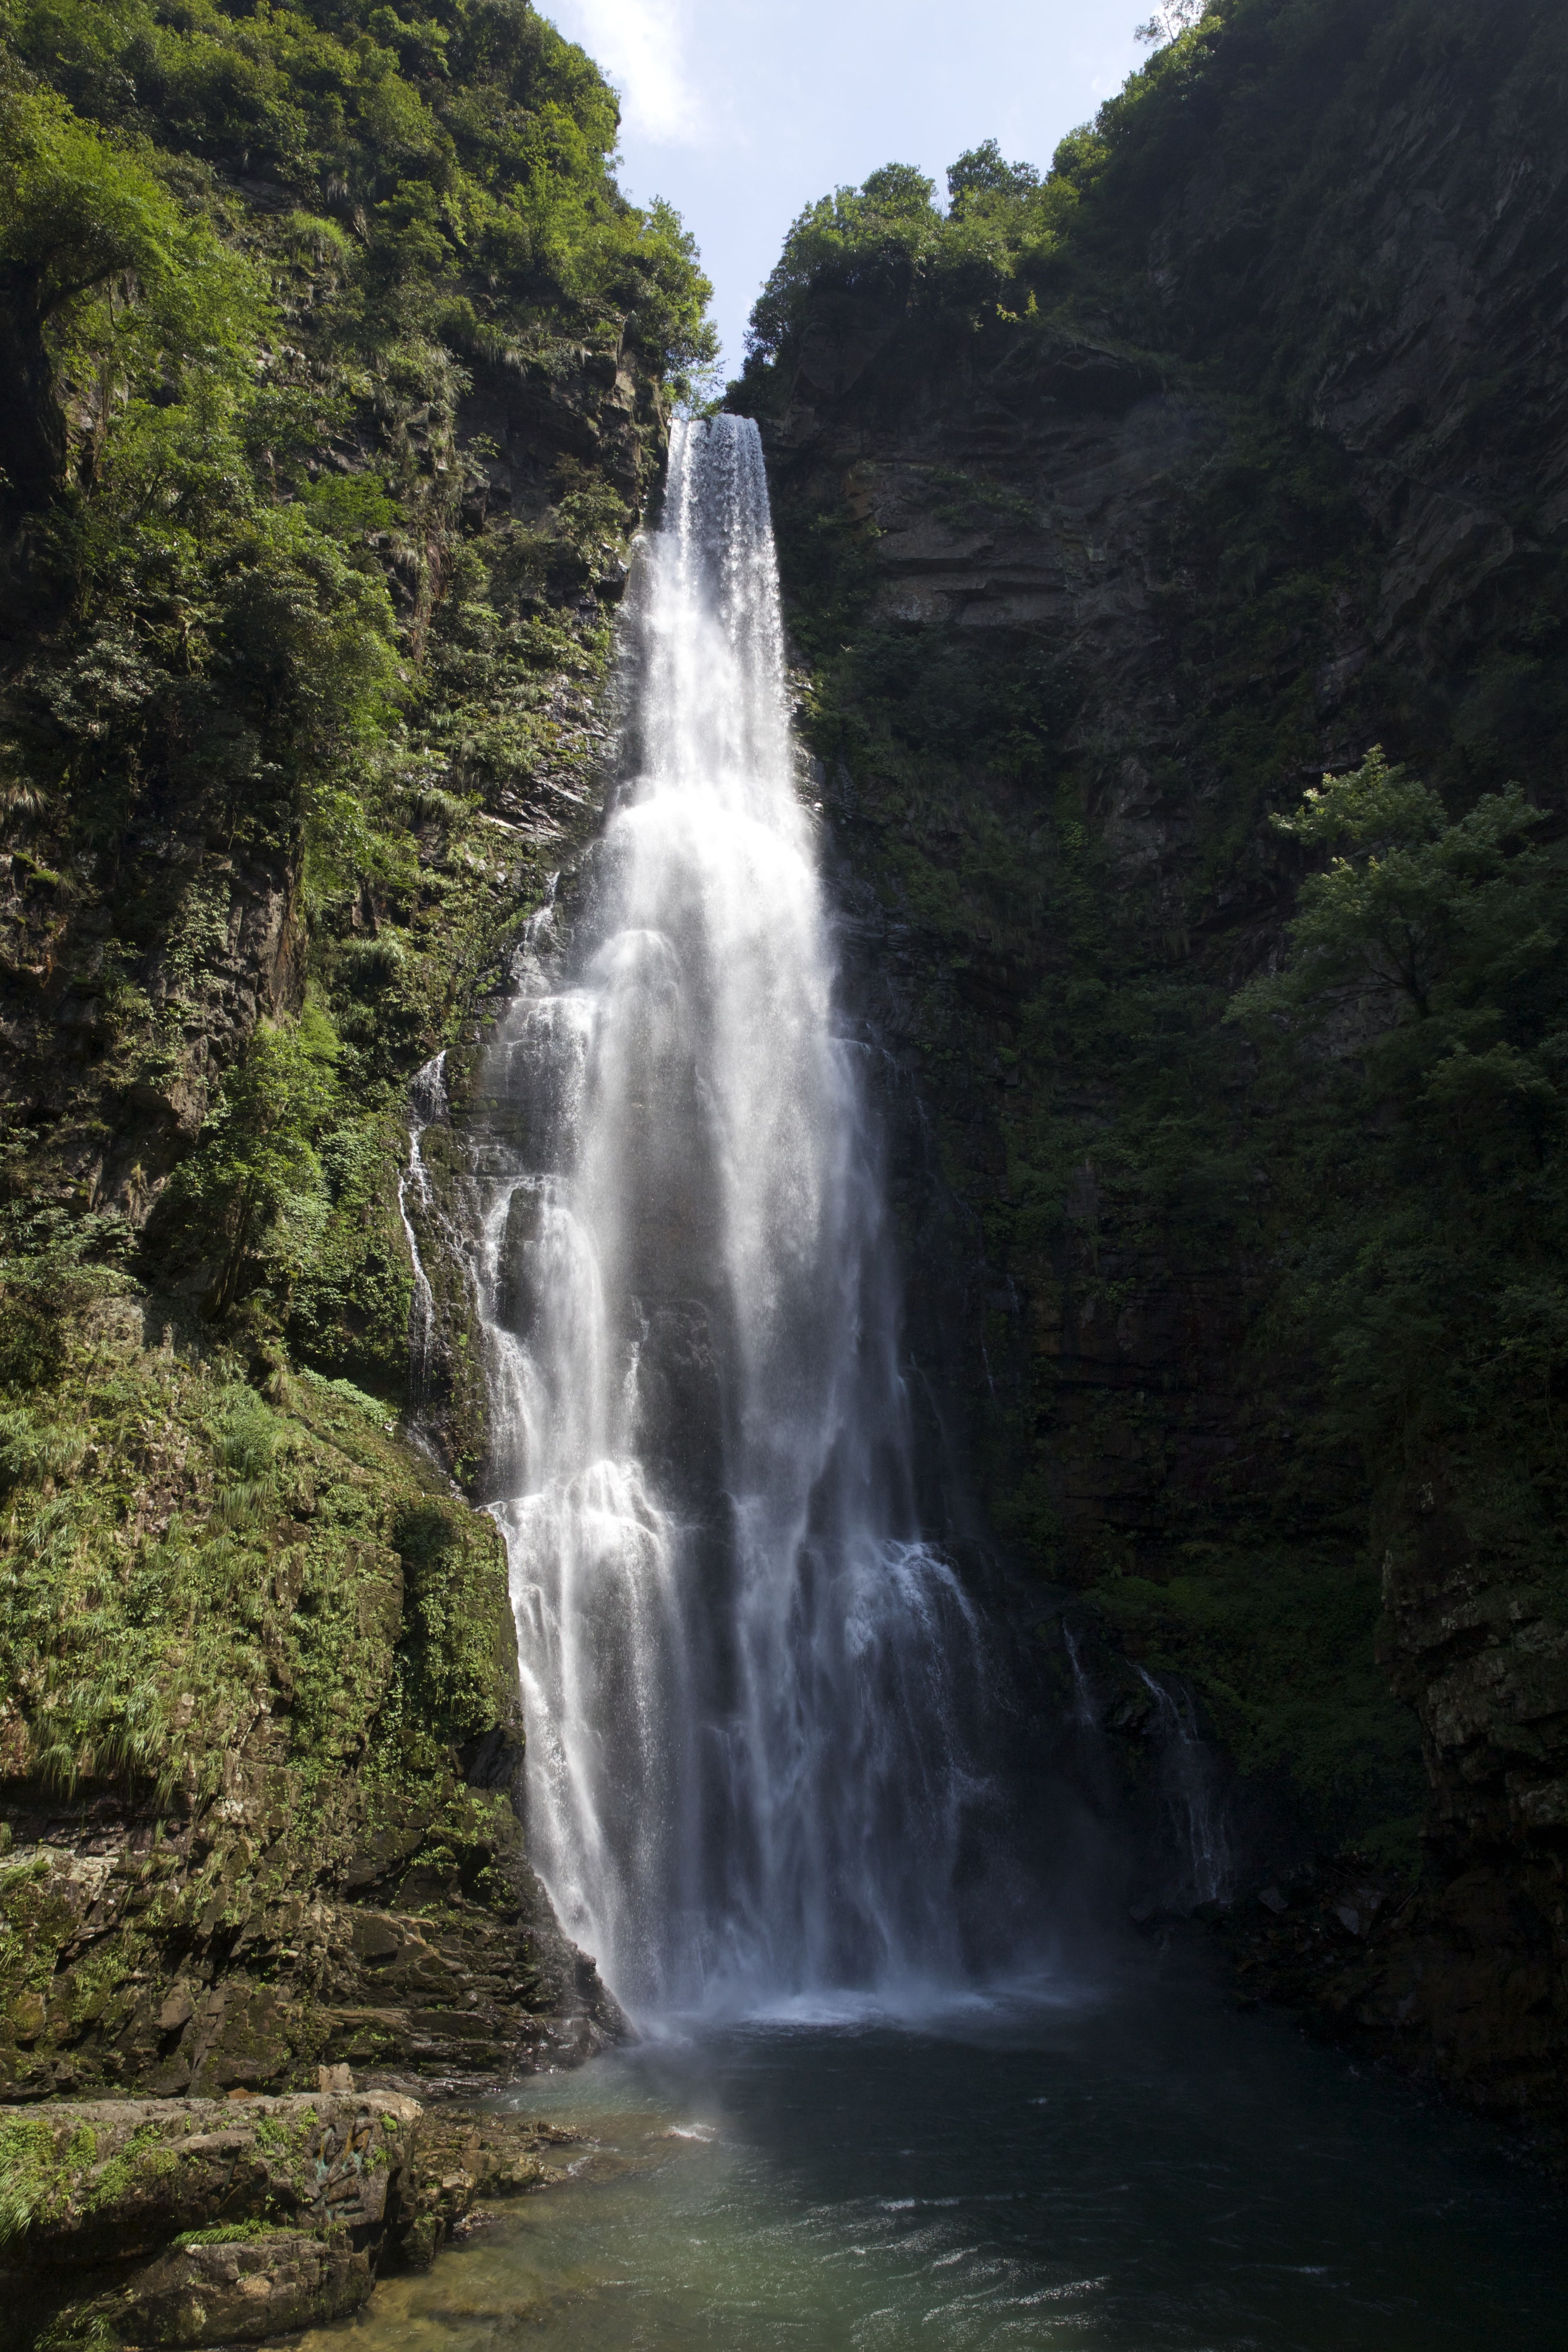
water, waterfall, body of water, vision, falls, wasserfall, water feature, watercourse, strip, the jinggang mountains